Đorđe Vukadinović

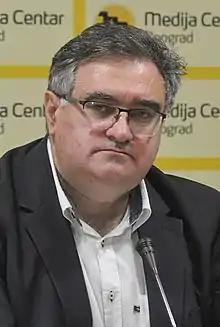
Vukadinović in 2019

Đorđe Vukadinović (born 23 October 1962) is a Serbian philosopher, political analyst, and journalist.